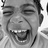
Emotion: happy